The Royals (TV series)

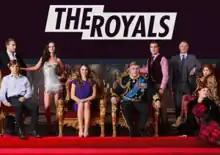
Season 1 cast

In April 2013, E! announced several scripted projects in development, including "The Royals", "a contemporary family ensemble… steeped in all of the regal opulence of the British Monarchy and framed by Shakespeare's "Hamlet"." "Deadline Hollywood" reported in June 2013 that E! would produce pilots for "The Royals" and another series named "Songbyrd", which would be its first scripted pilots to date. "The Royals" was picked up for series in March 2014, to be shot in the United Kingdom and scheduled to debut in 2015. Shooting for the first season began in London in June 2014. In August 2014, E! released its first promotional trailer. The first season consisted of ten episodes.